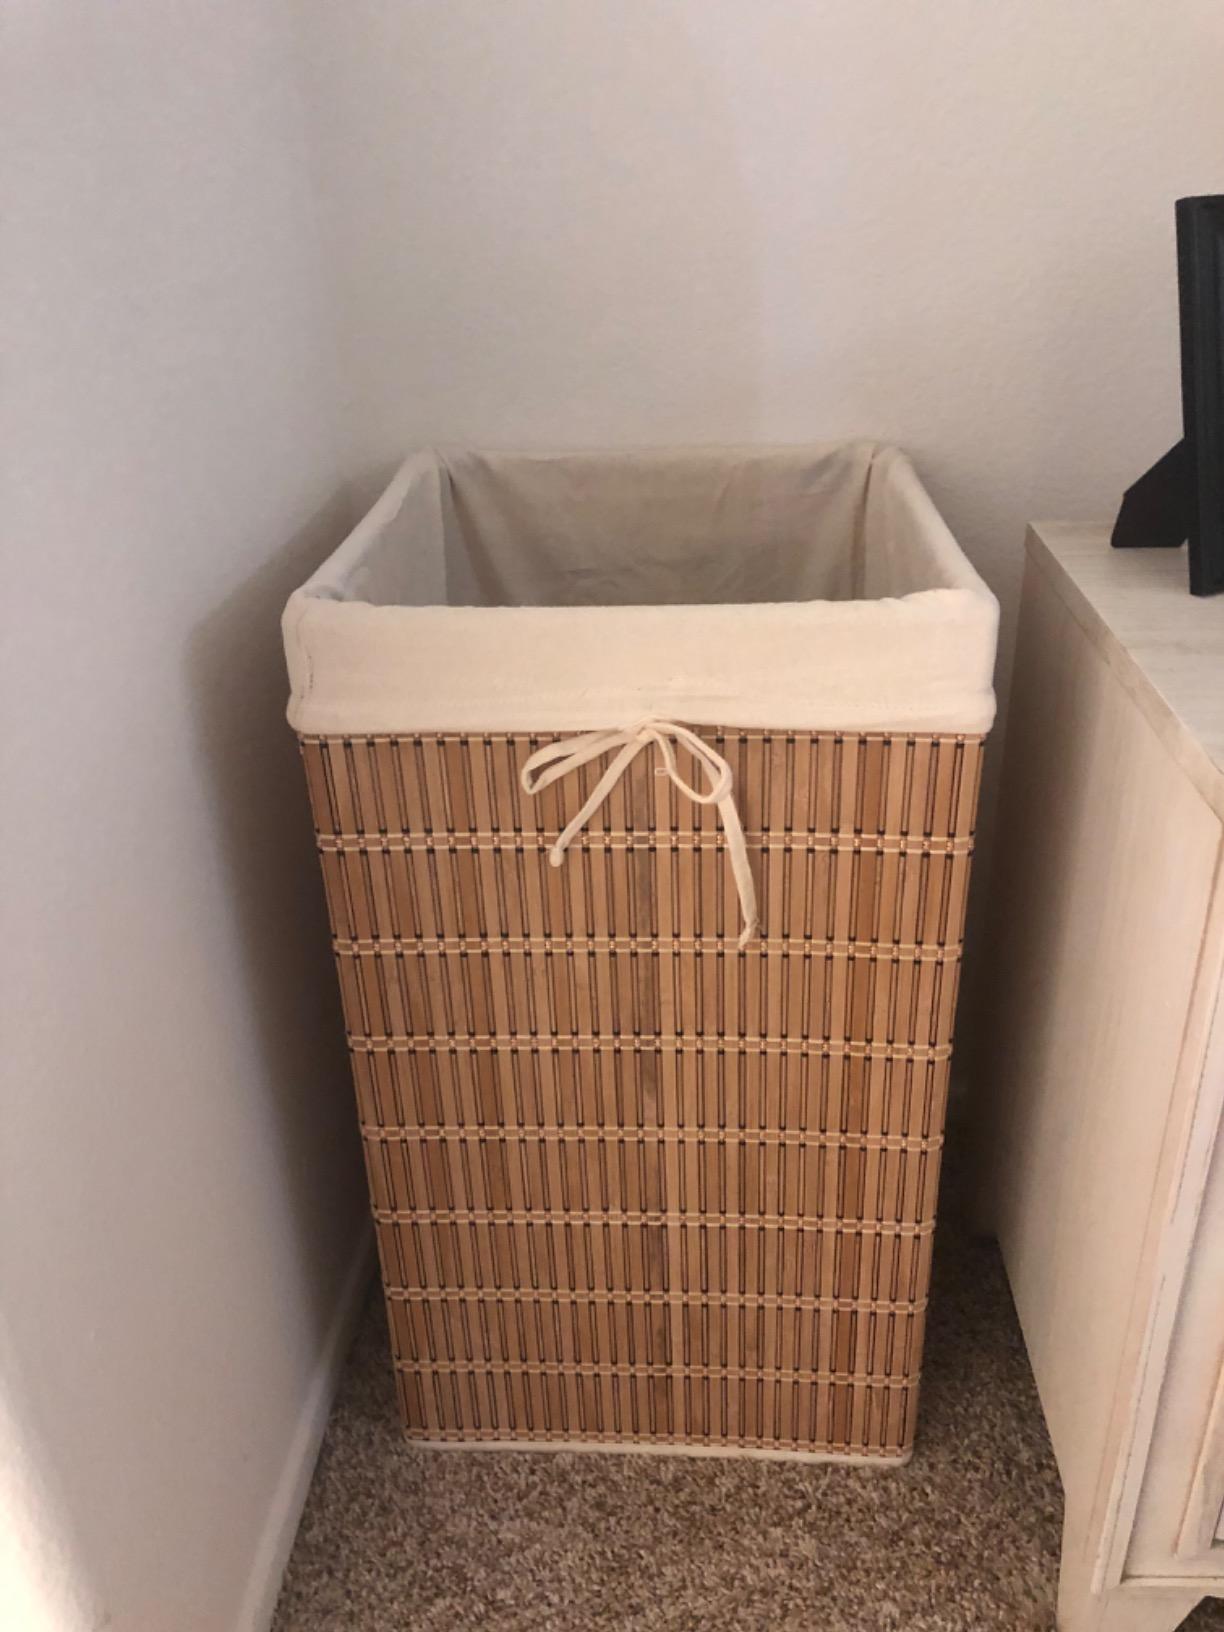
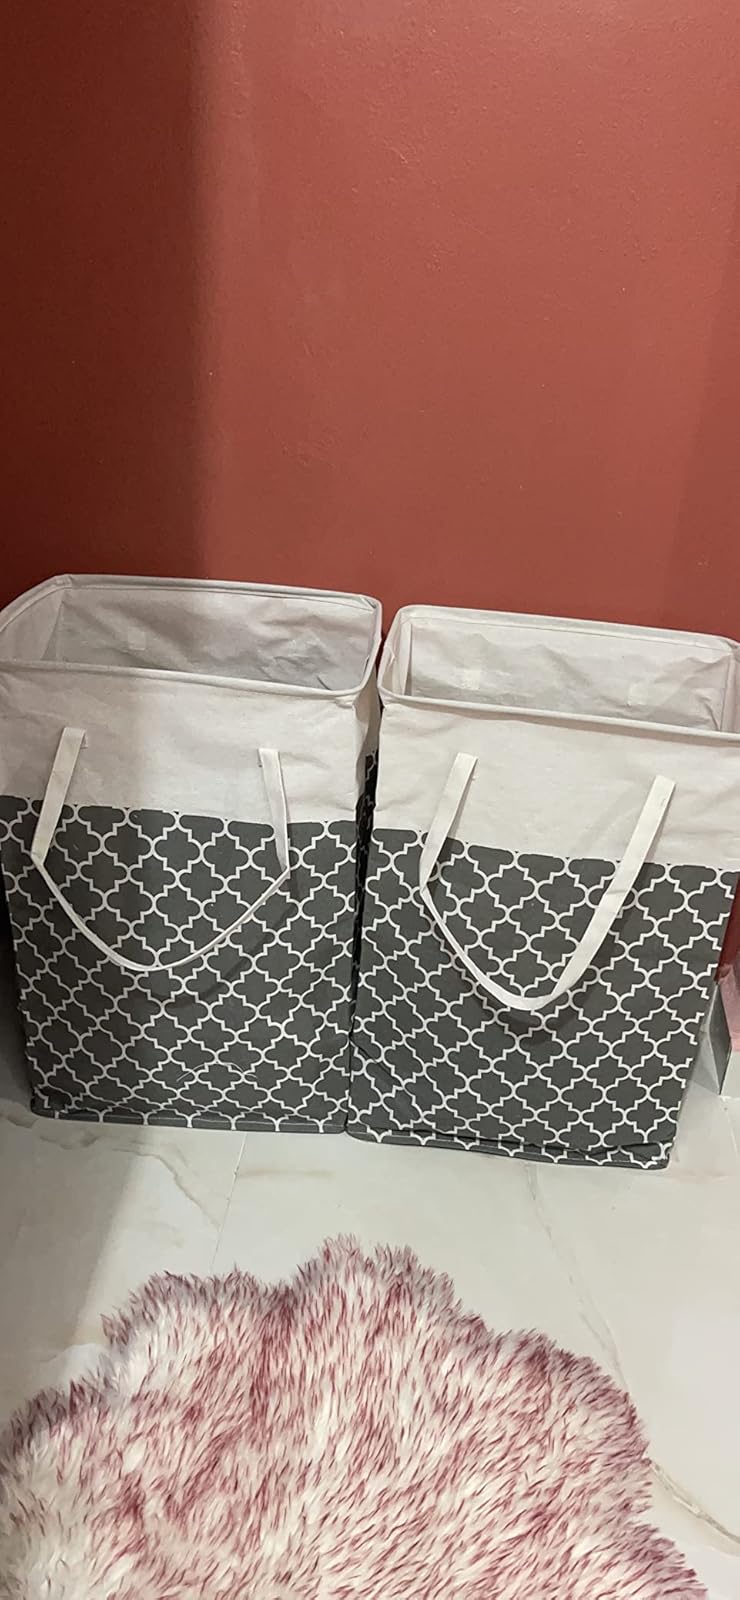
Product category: items_hamper
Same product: no